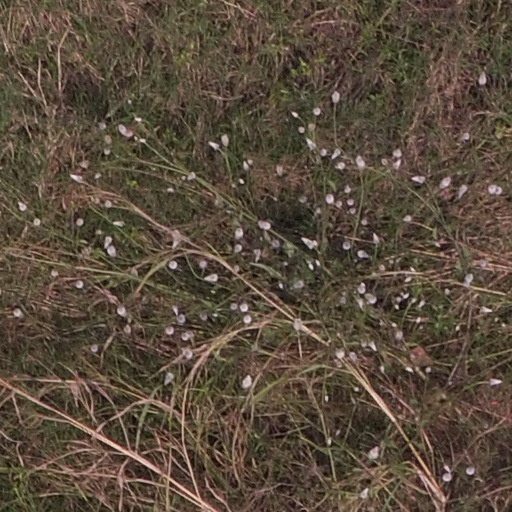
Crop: maize; corn